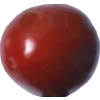
Label: tomato_cherry_maroon